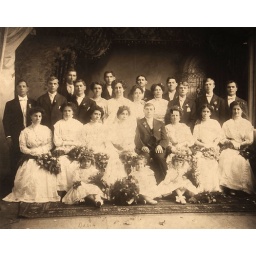
Unknown wedding party in PolandSophia Koziol is the little girl on the left, sitting on the floor.